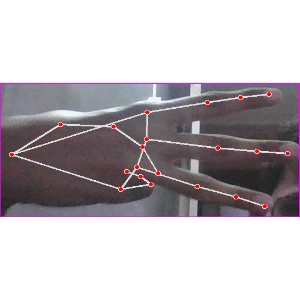
अक्षर: भ